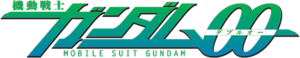
Mobile Suit Gundam 00 est une série d'animation dont la diffusion a commencé au Japon le 6 octobre 2007. Celle-ci s'est arrêtée le 29 mars 2008, à la fin de la première saison, pour reprendre le 5 octobre 2008 et se terminer le 29 mars 2009 avec la saison 2. Cette série fait partie de la saga Gundam, mais n'a pas de lien avec les œuvres antérieures. Une suite a été produite en 2010, Gundam 00: A Wakening of the Trailblazer.